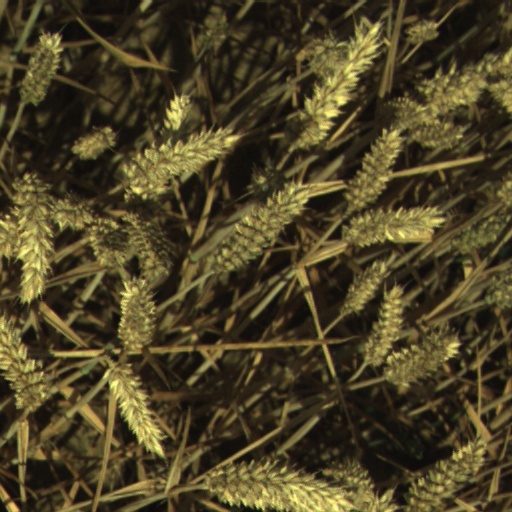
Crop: wheat